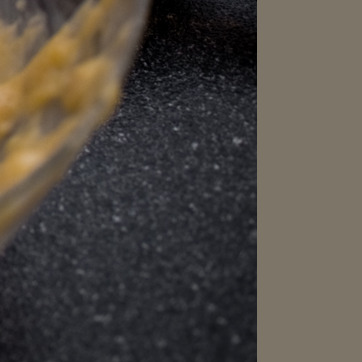
Material: polishedstone